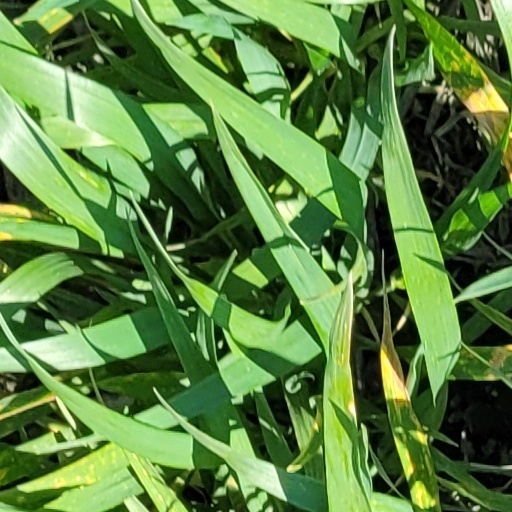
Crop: wheat